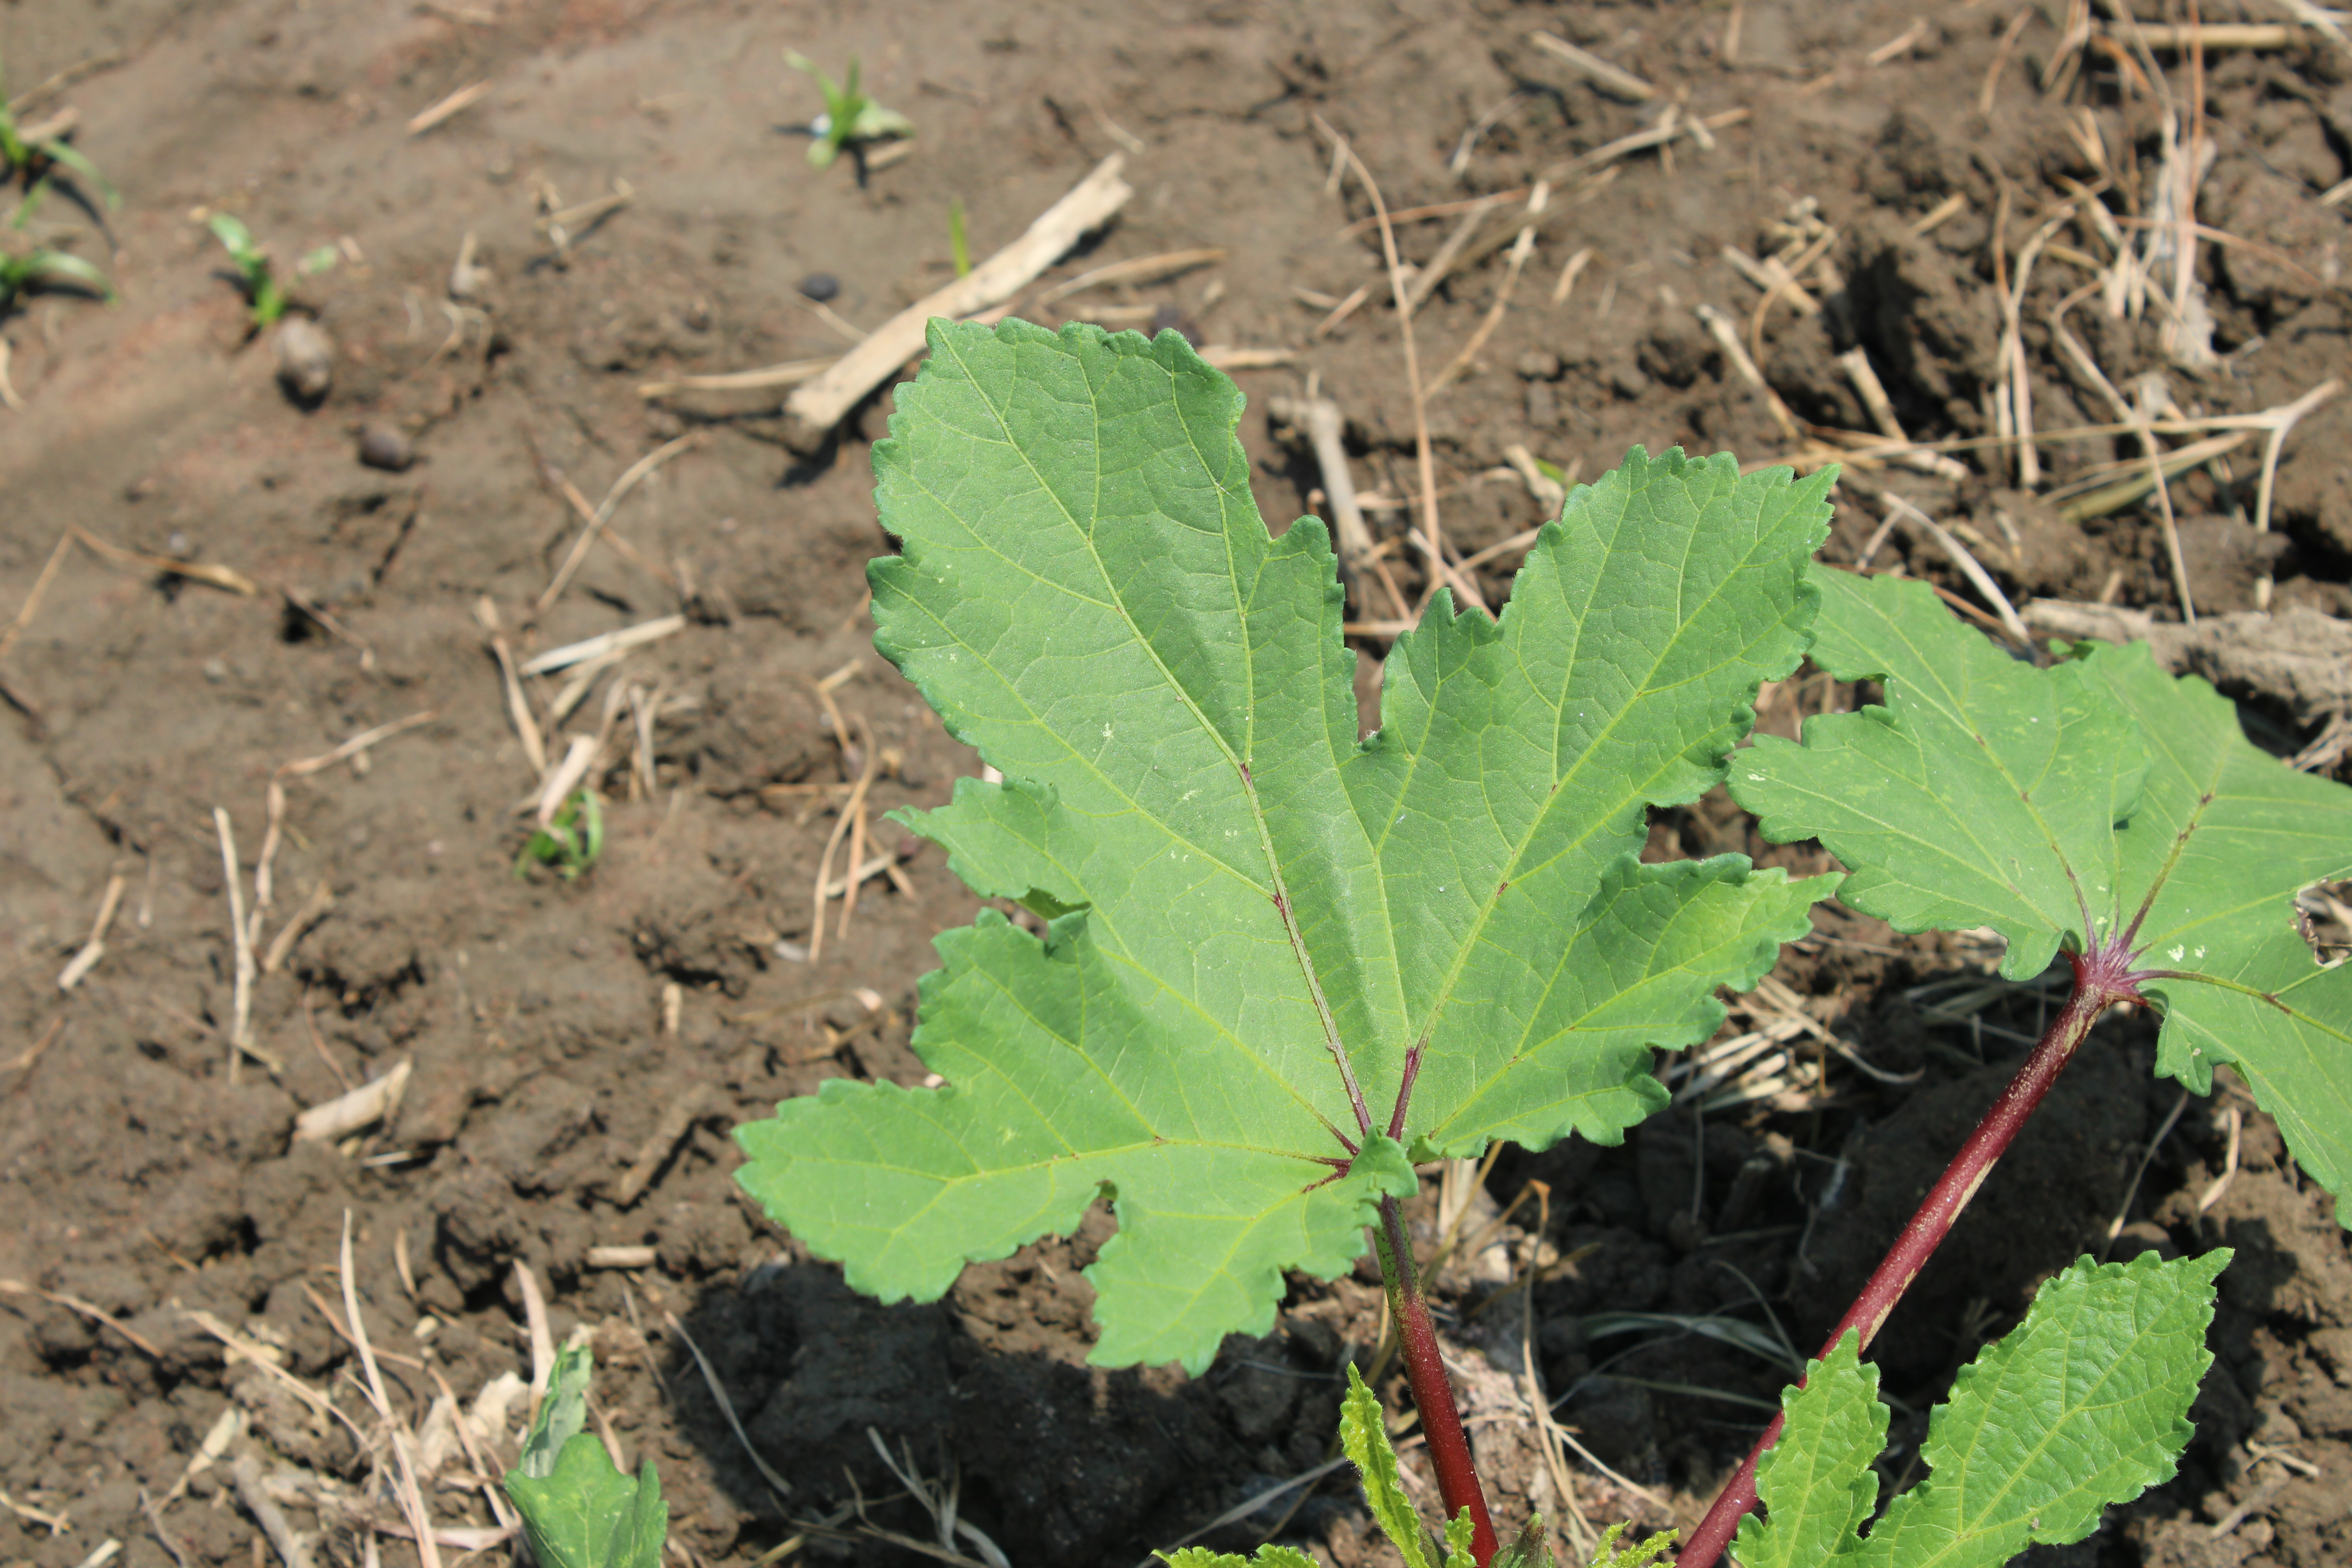
Label: Healthy